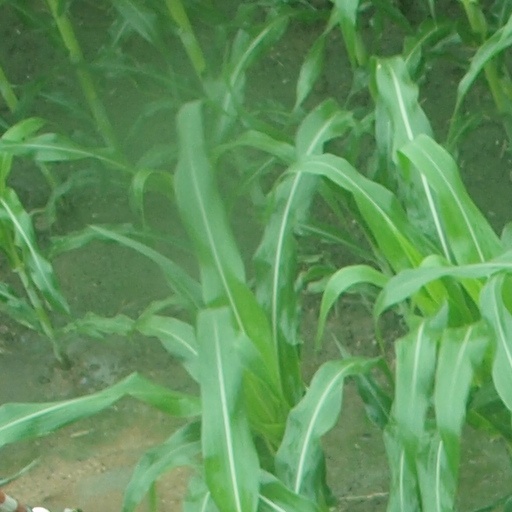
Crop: maize; corn